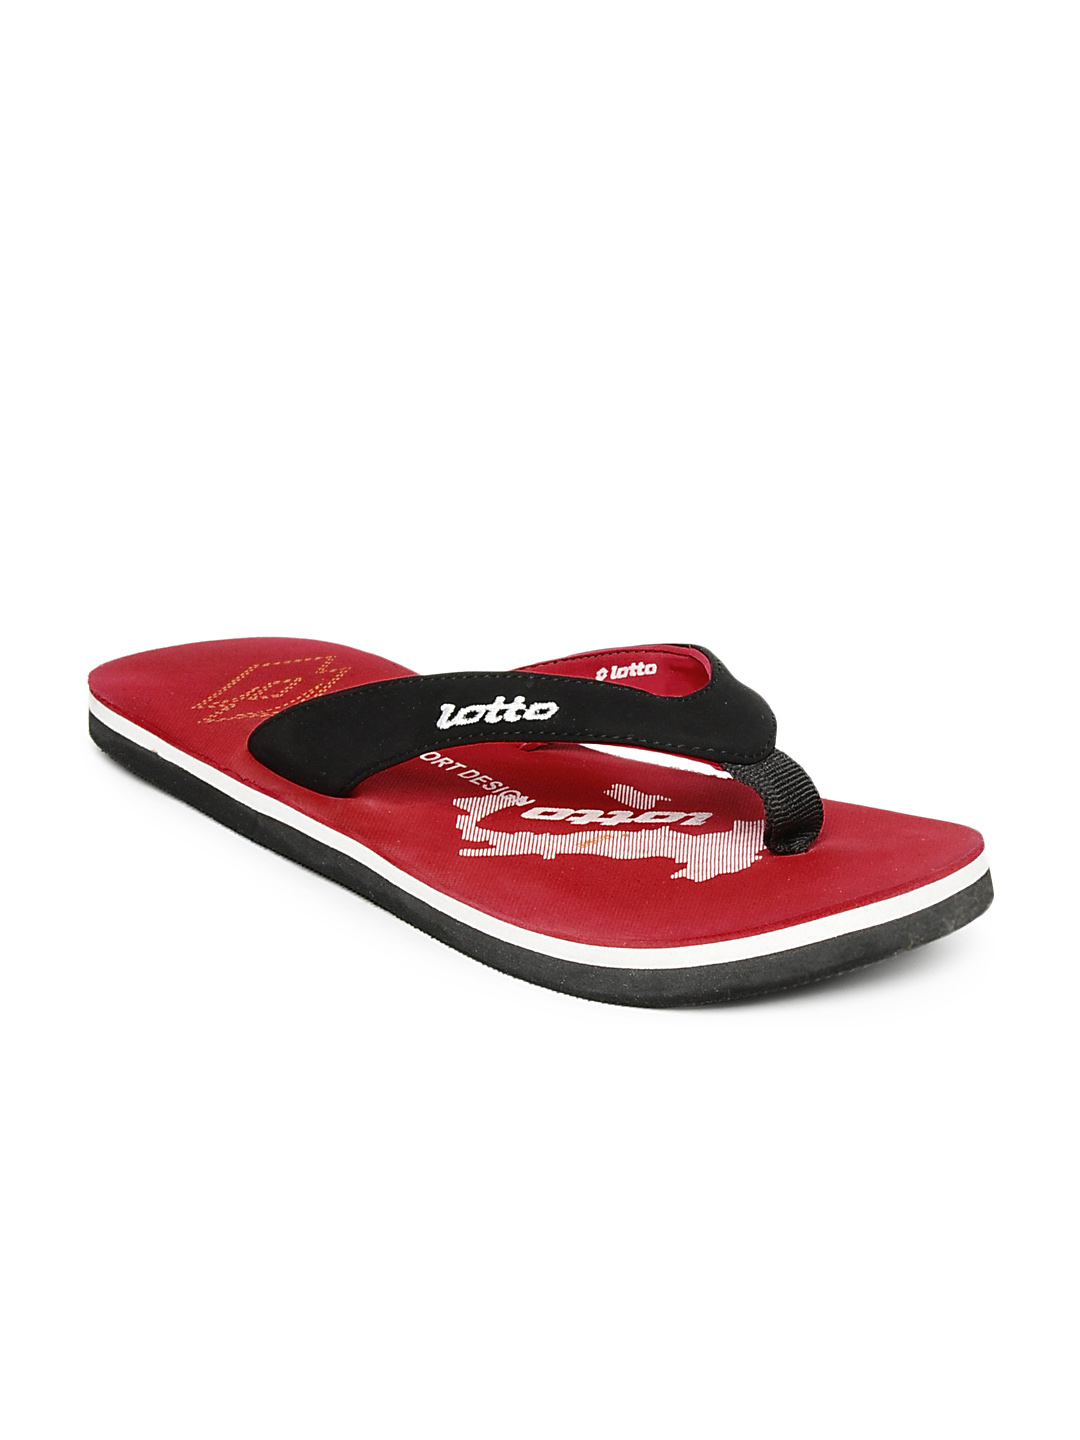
Lotto Men Red Flip Flops
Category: Footwear / Flip Flops / Flip Flops
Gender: Men
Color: Red
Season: Fall 2012
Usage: Casual